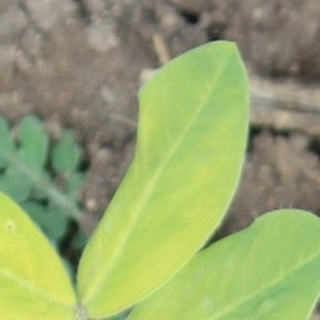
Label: groundnut_nutrition_deficiency